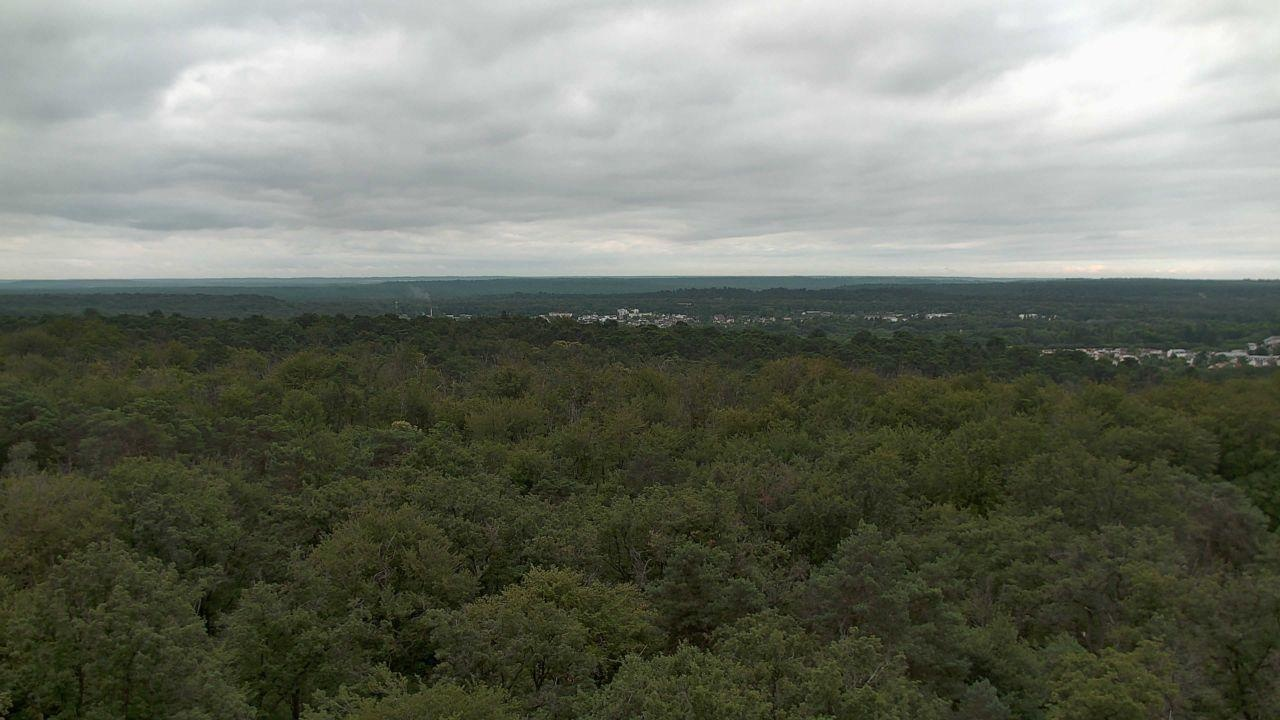
Fire: no
Smoke: yes